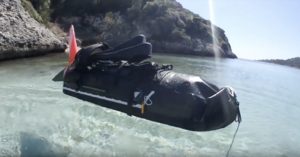
Sac étanche gonflable pour le seatrekking